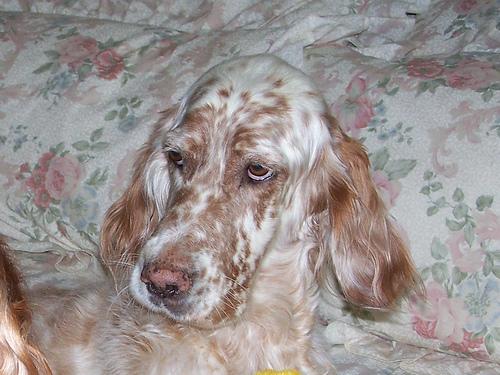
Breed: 203-n000022-English_setter